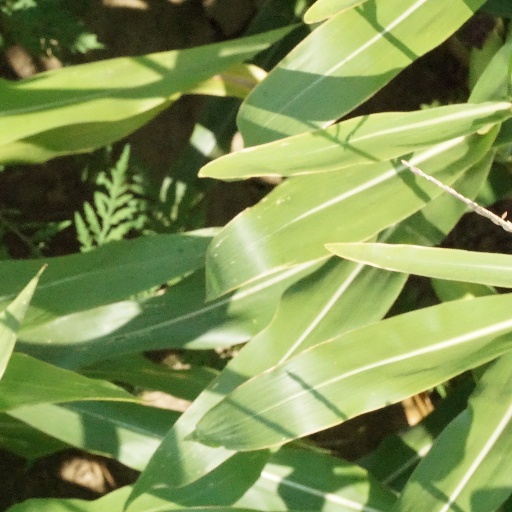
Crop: maize; corn